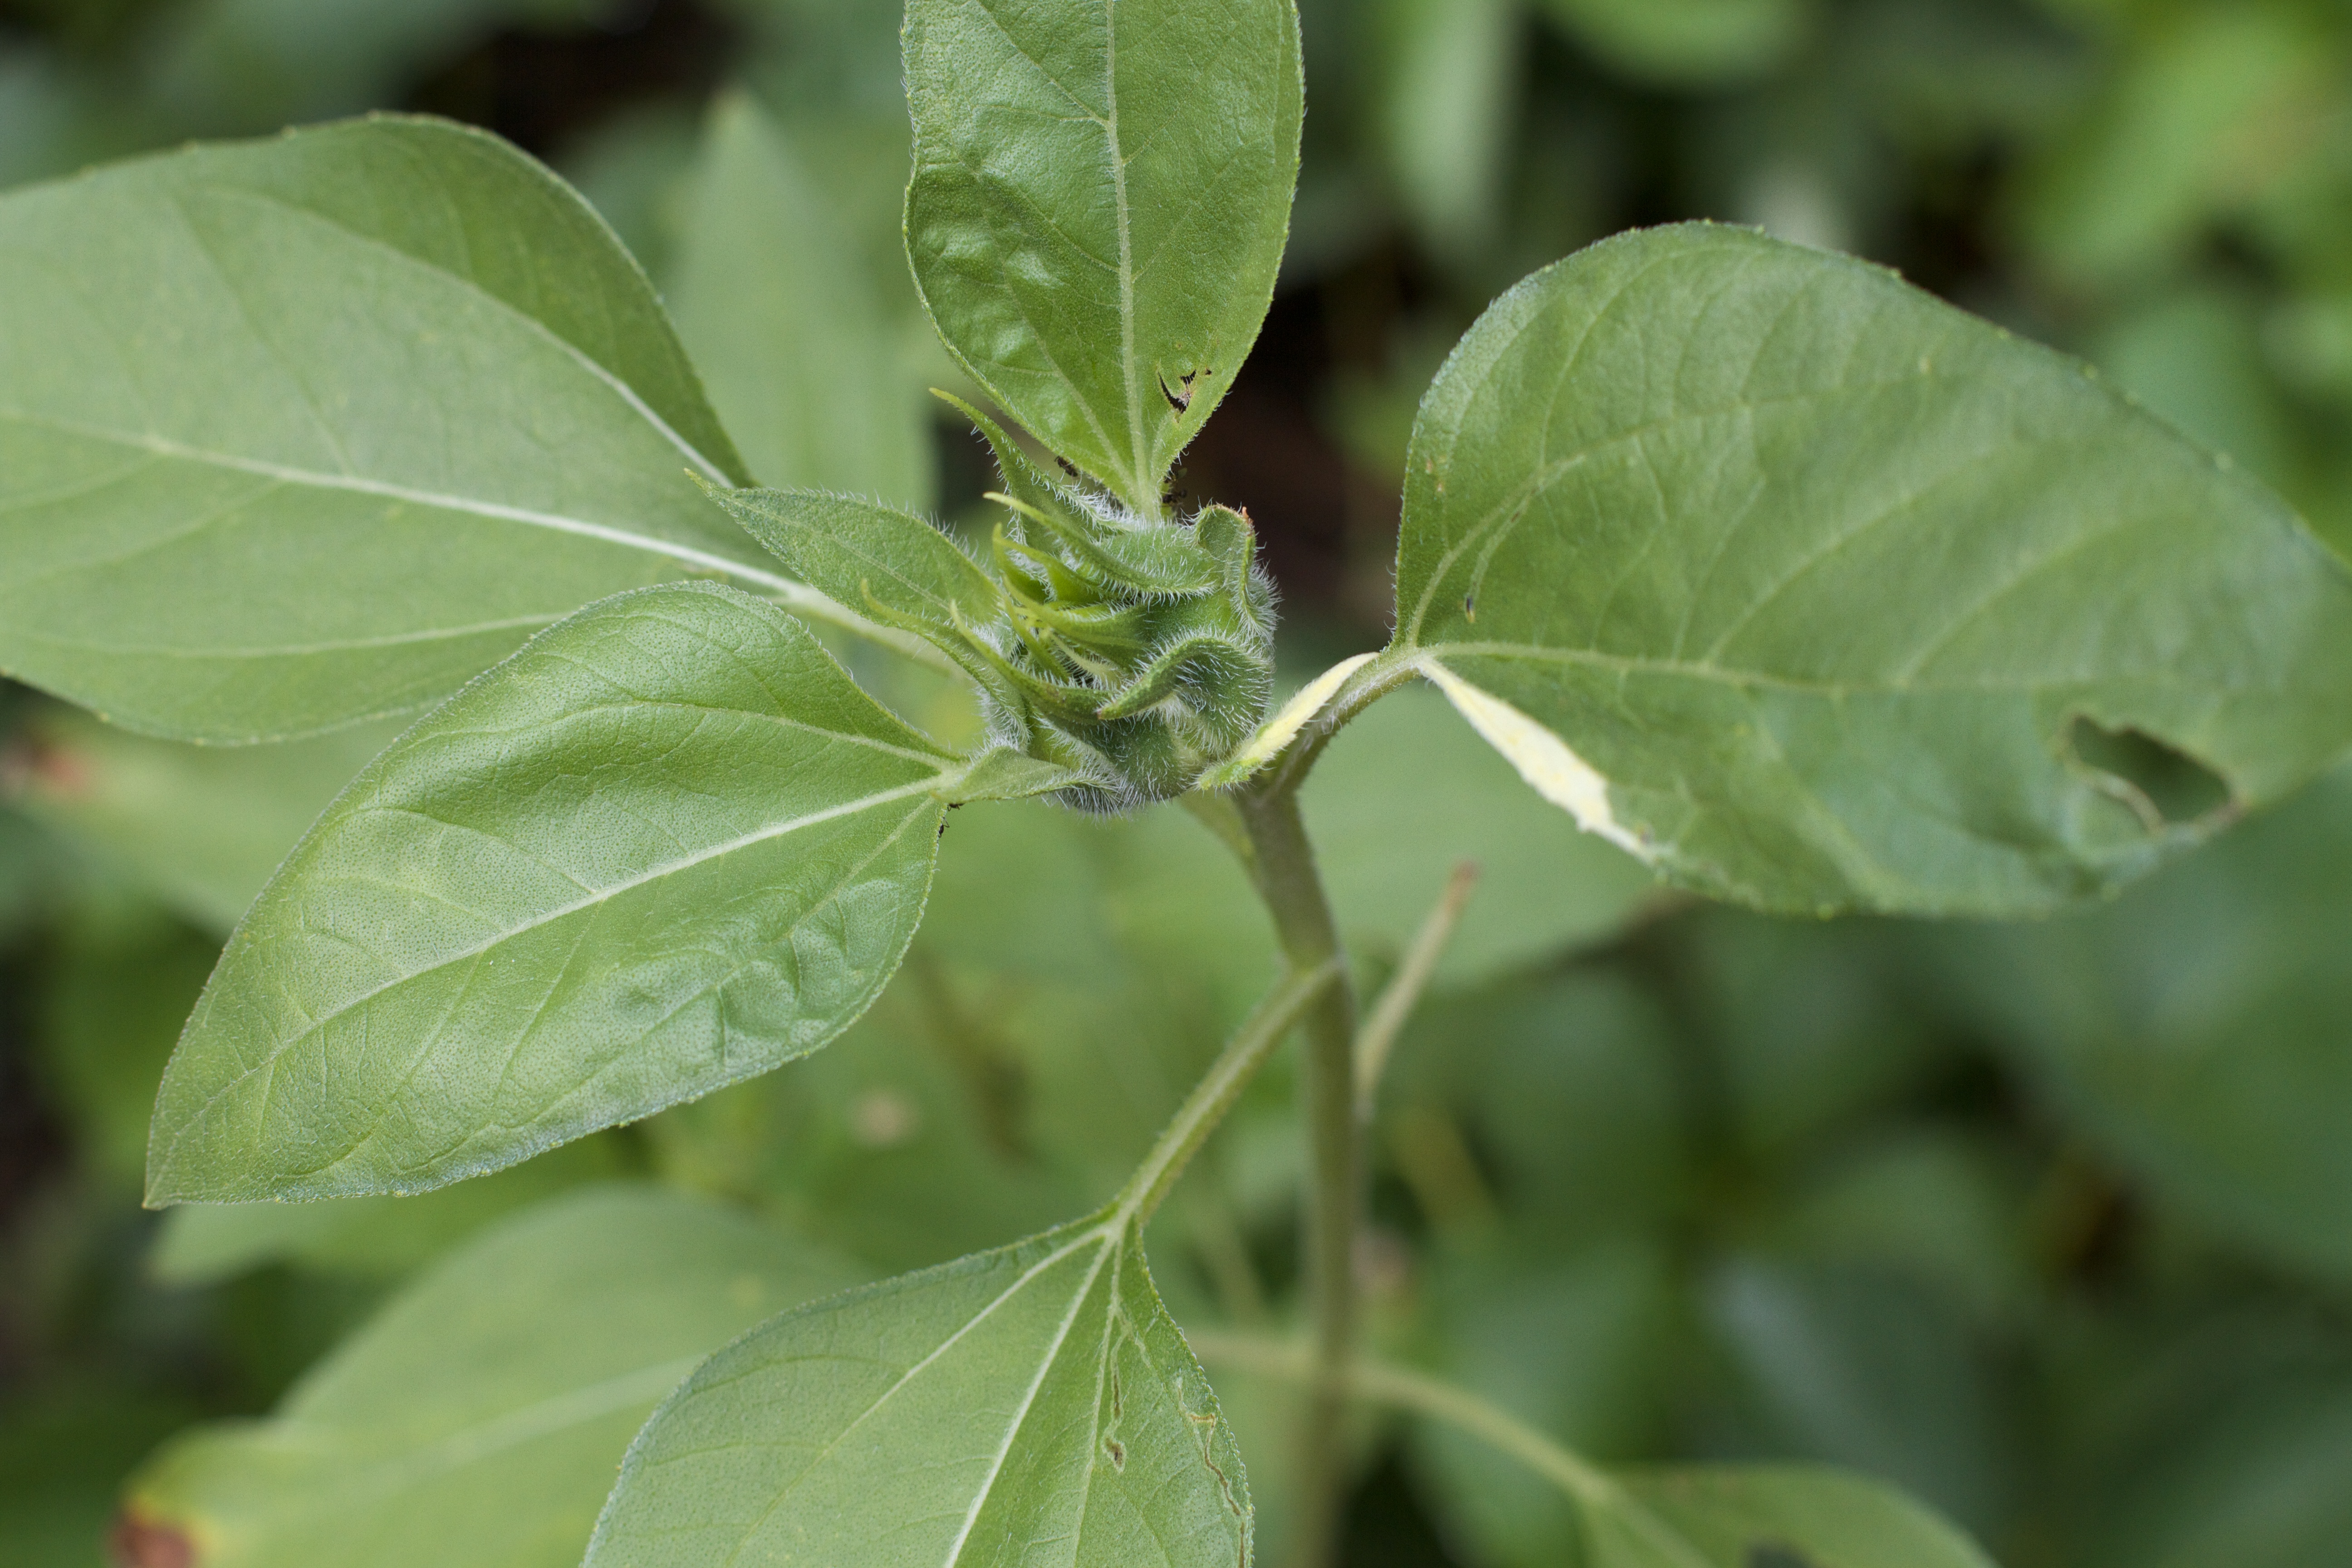
tree, plant, fruit, leaf, flower, food, green, herb, produce, vegetable, botany, flora, sunflower, shrub, deciduous, flowering plant, annual plant, land plant